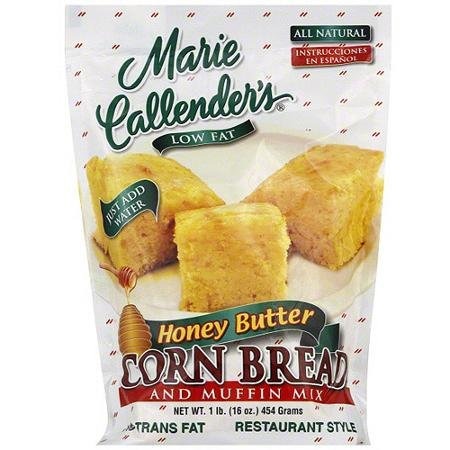
Item Name: Marie Callender's Honey Butter Cornbread & Muffin Mix, 16 oz (Pack of 12)
Value: 192.0
Unit: Fl Oz

Price: 3.42